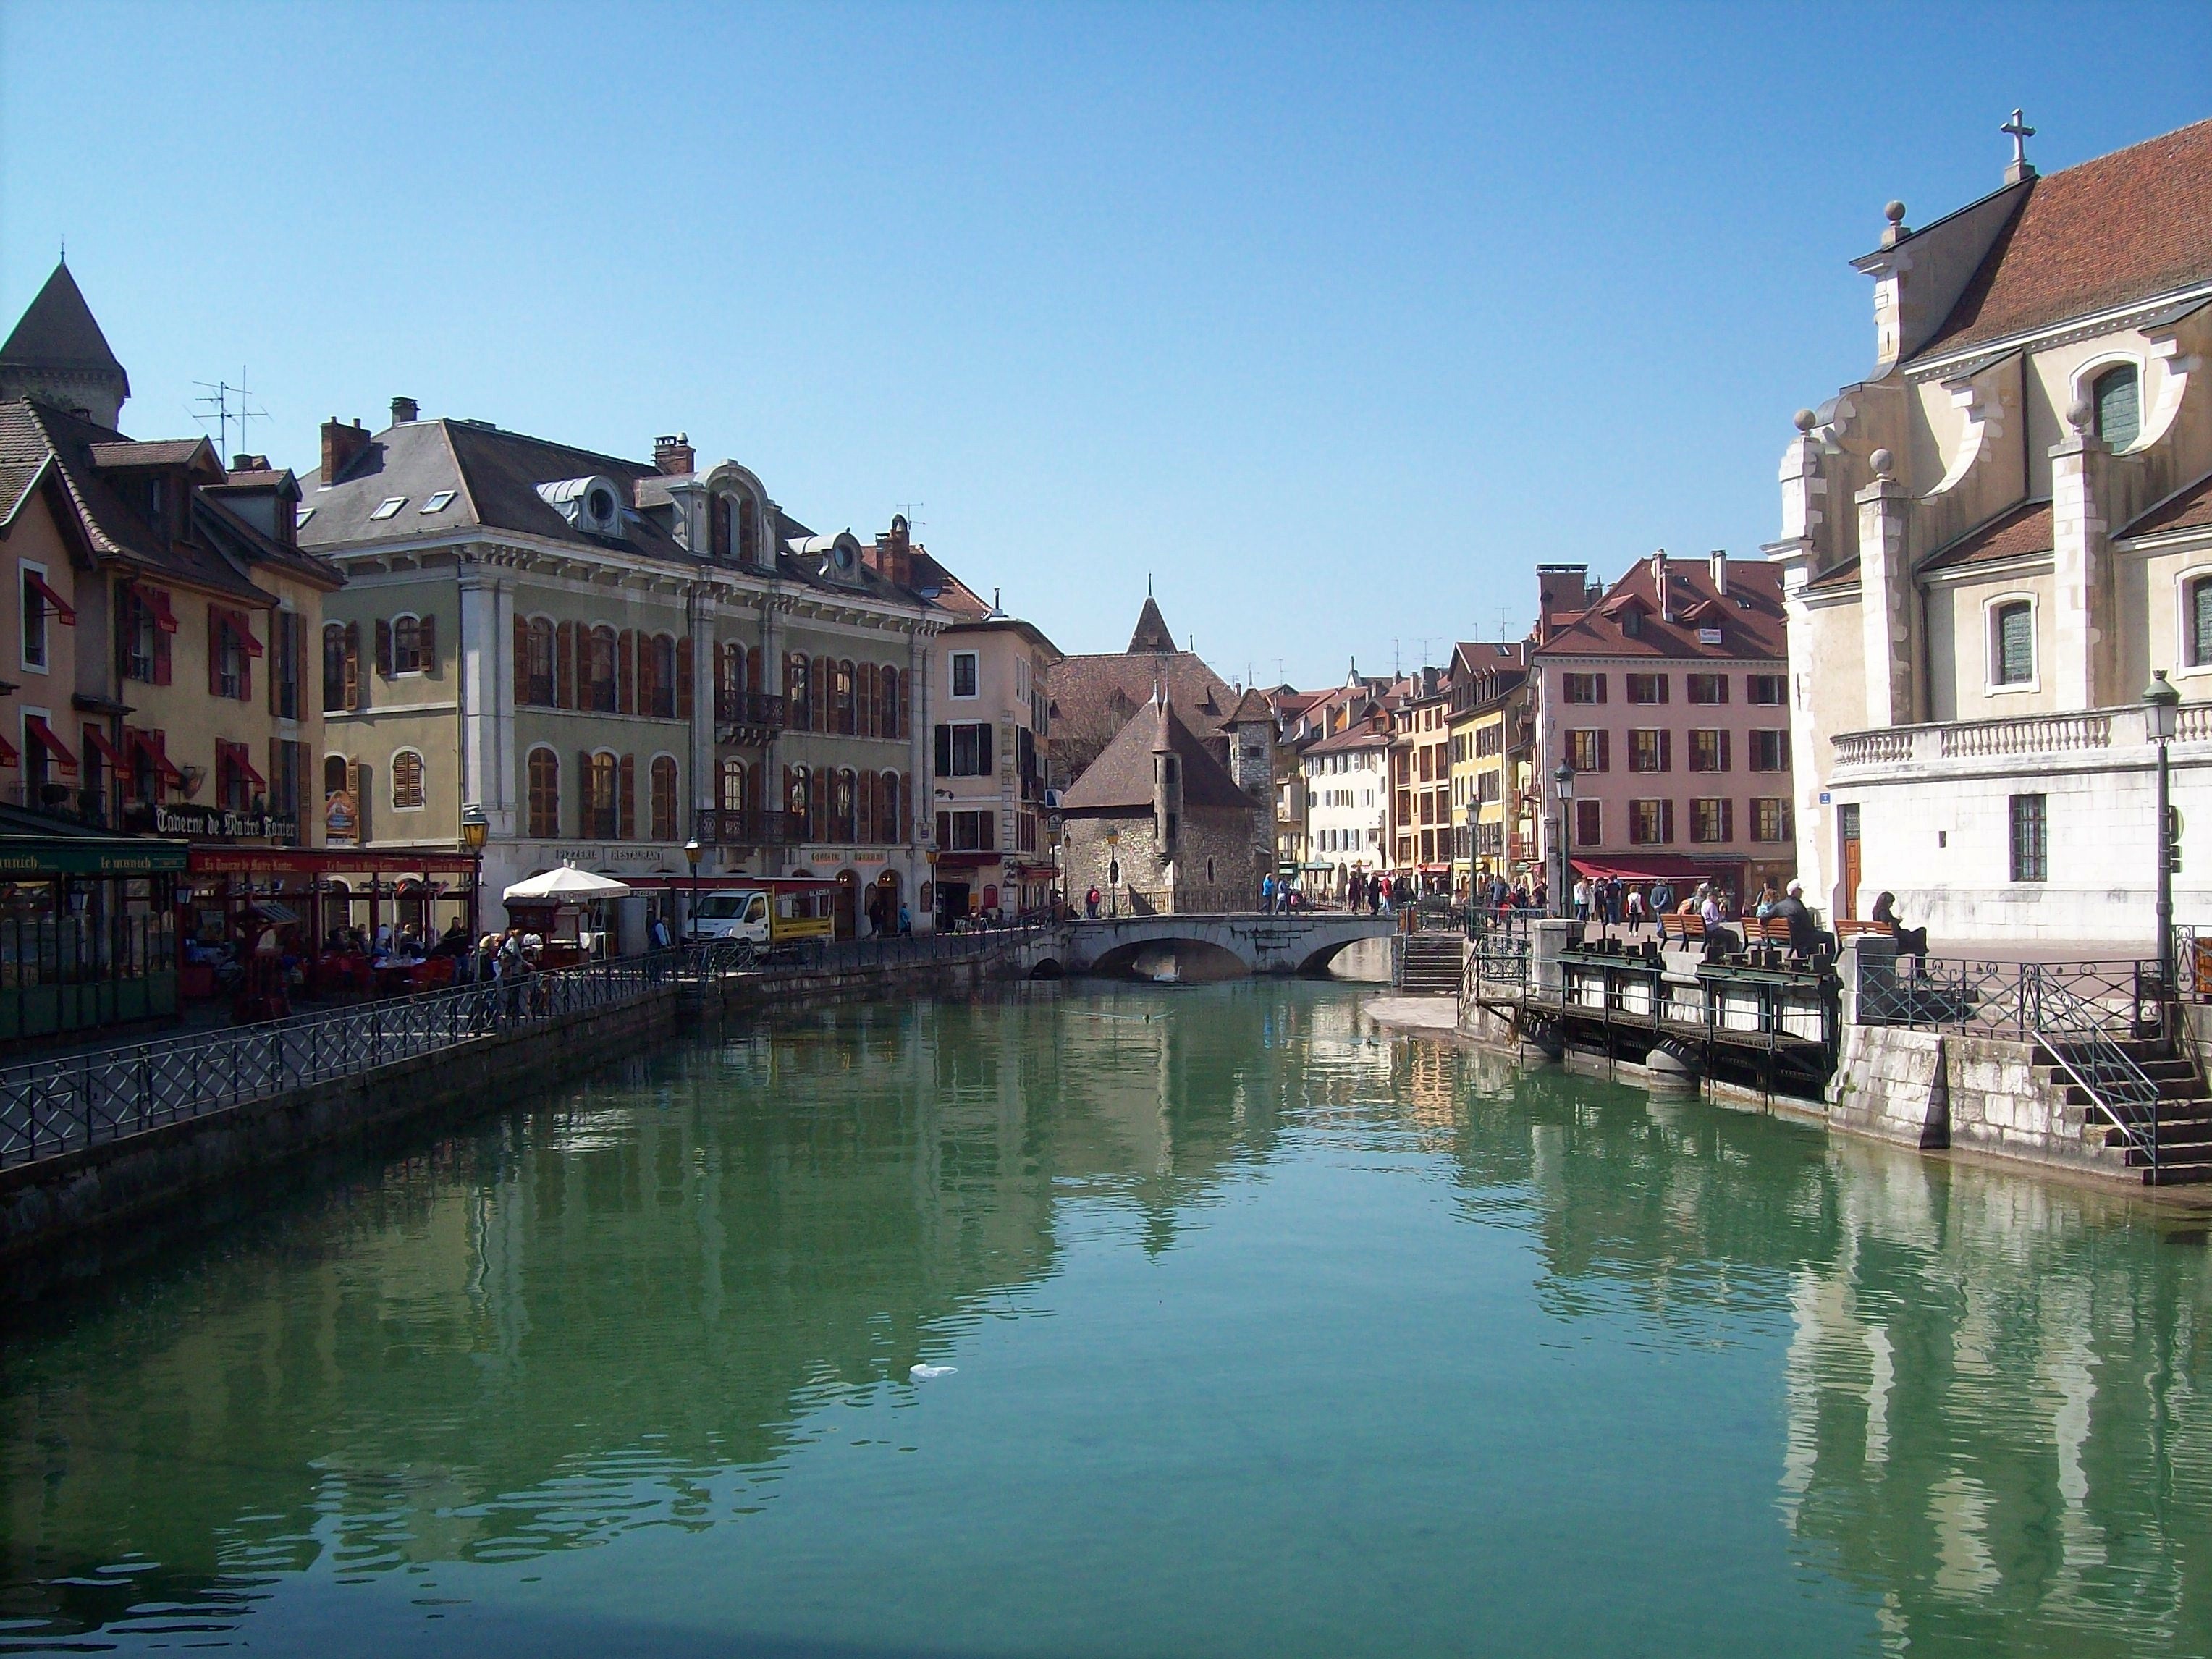
water, cafe, architecture, people, sky, boat, bridge, town, palace, city, river, canal, cityscape, shoreline, france, reflection, vehicle, tourism, waterway, body of water, structures, clouds, shops, buildings, reflections, annecy, channel, landform, tours, geographical feature